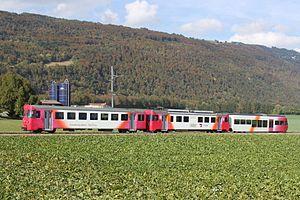
Les Transports Vallée de Joux, Yverdon-les-Bains, Sainte-Croix, appelés communément TRAVYS, est une entreprise de transport Suisse desservant le nord du canton de Vaud. Le siège social est situé à Yverdon-les-Bains au-dessus du dépôt de la ligne Yverdon - Sainte-Croix et du dépôt bus.